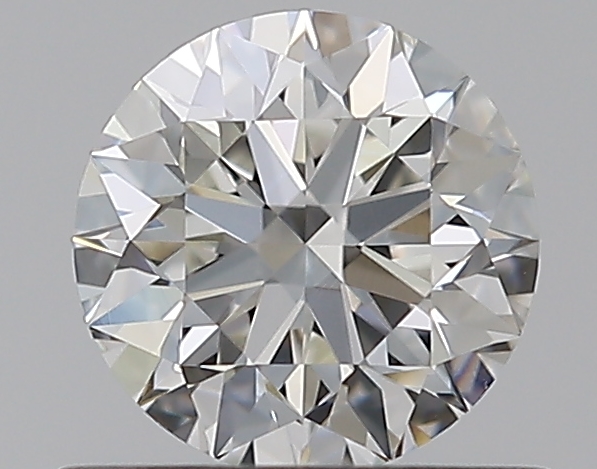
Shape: round
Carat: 0.53
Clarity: VVS2
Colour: H
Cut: EX
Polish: EX
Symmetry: EX
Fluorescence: N
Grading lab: GIA
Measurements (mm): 5.18 x 5.21 x 3.23